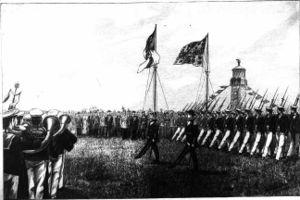
1ᵉʳ juillet :
1890 est une année commune commençant un mercredi.